Dayton Fire Department Station No. 16

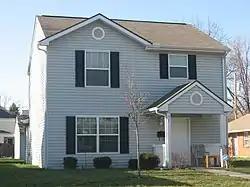
Site of the fire station

The Dayton Fire Department Station No. 16 was a historic fire station on the near east side of Dayton, Ohio, United States. An architectural landmark constructed in the early twentieth century, it was named a historic site seventy years after being built, but it is no longer extant.